Alexander Yakupov

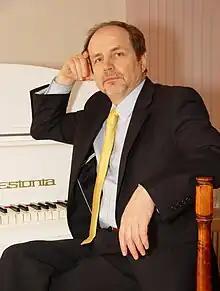
During a concert in Great Hall of Moscow Conservatory, 2006

Alexander Yakupov (born May 13, 1951, in Svetlogorsk, Chelyabinsk region) Soviet and Russian opera and symphony conductor, rector of Russian State Specialized Arts` Academy since 2011.